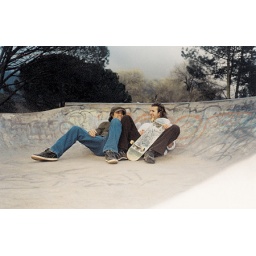
sitting in the bowl